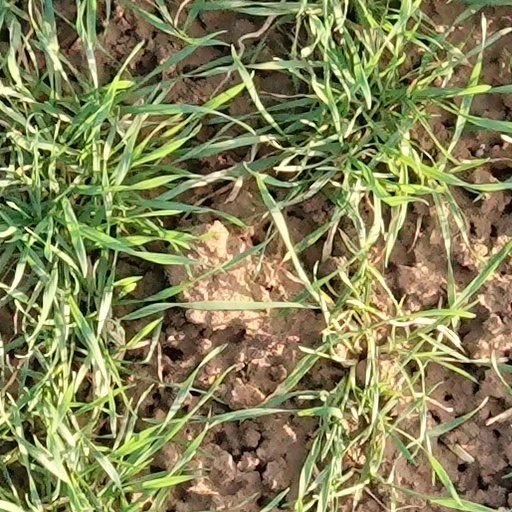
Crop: wheat